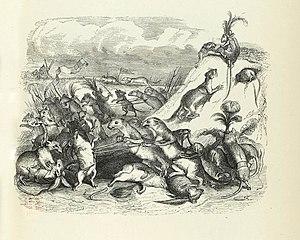
Le Combat des Rats et des Belettes est la sixième fable du livre IV de Jean de La Fontaine situé dans le premier recueil des Fables de La Fontaine, édité pour la première fois en 1668.